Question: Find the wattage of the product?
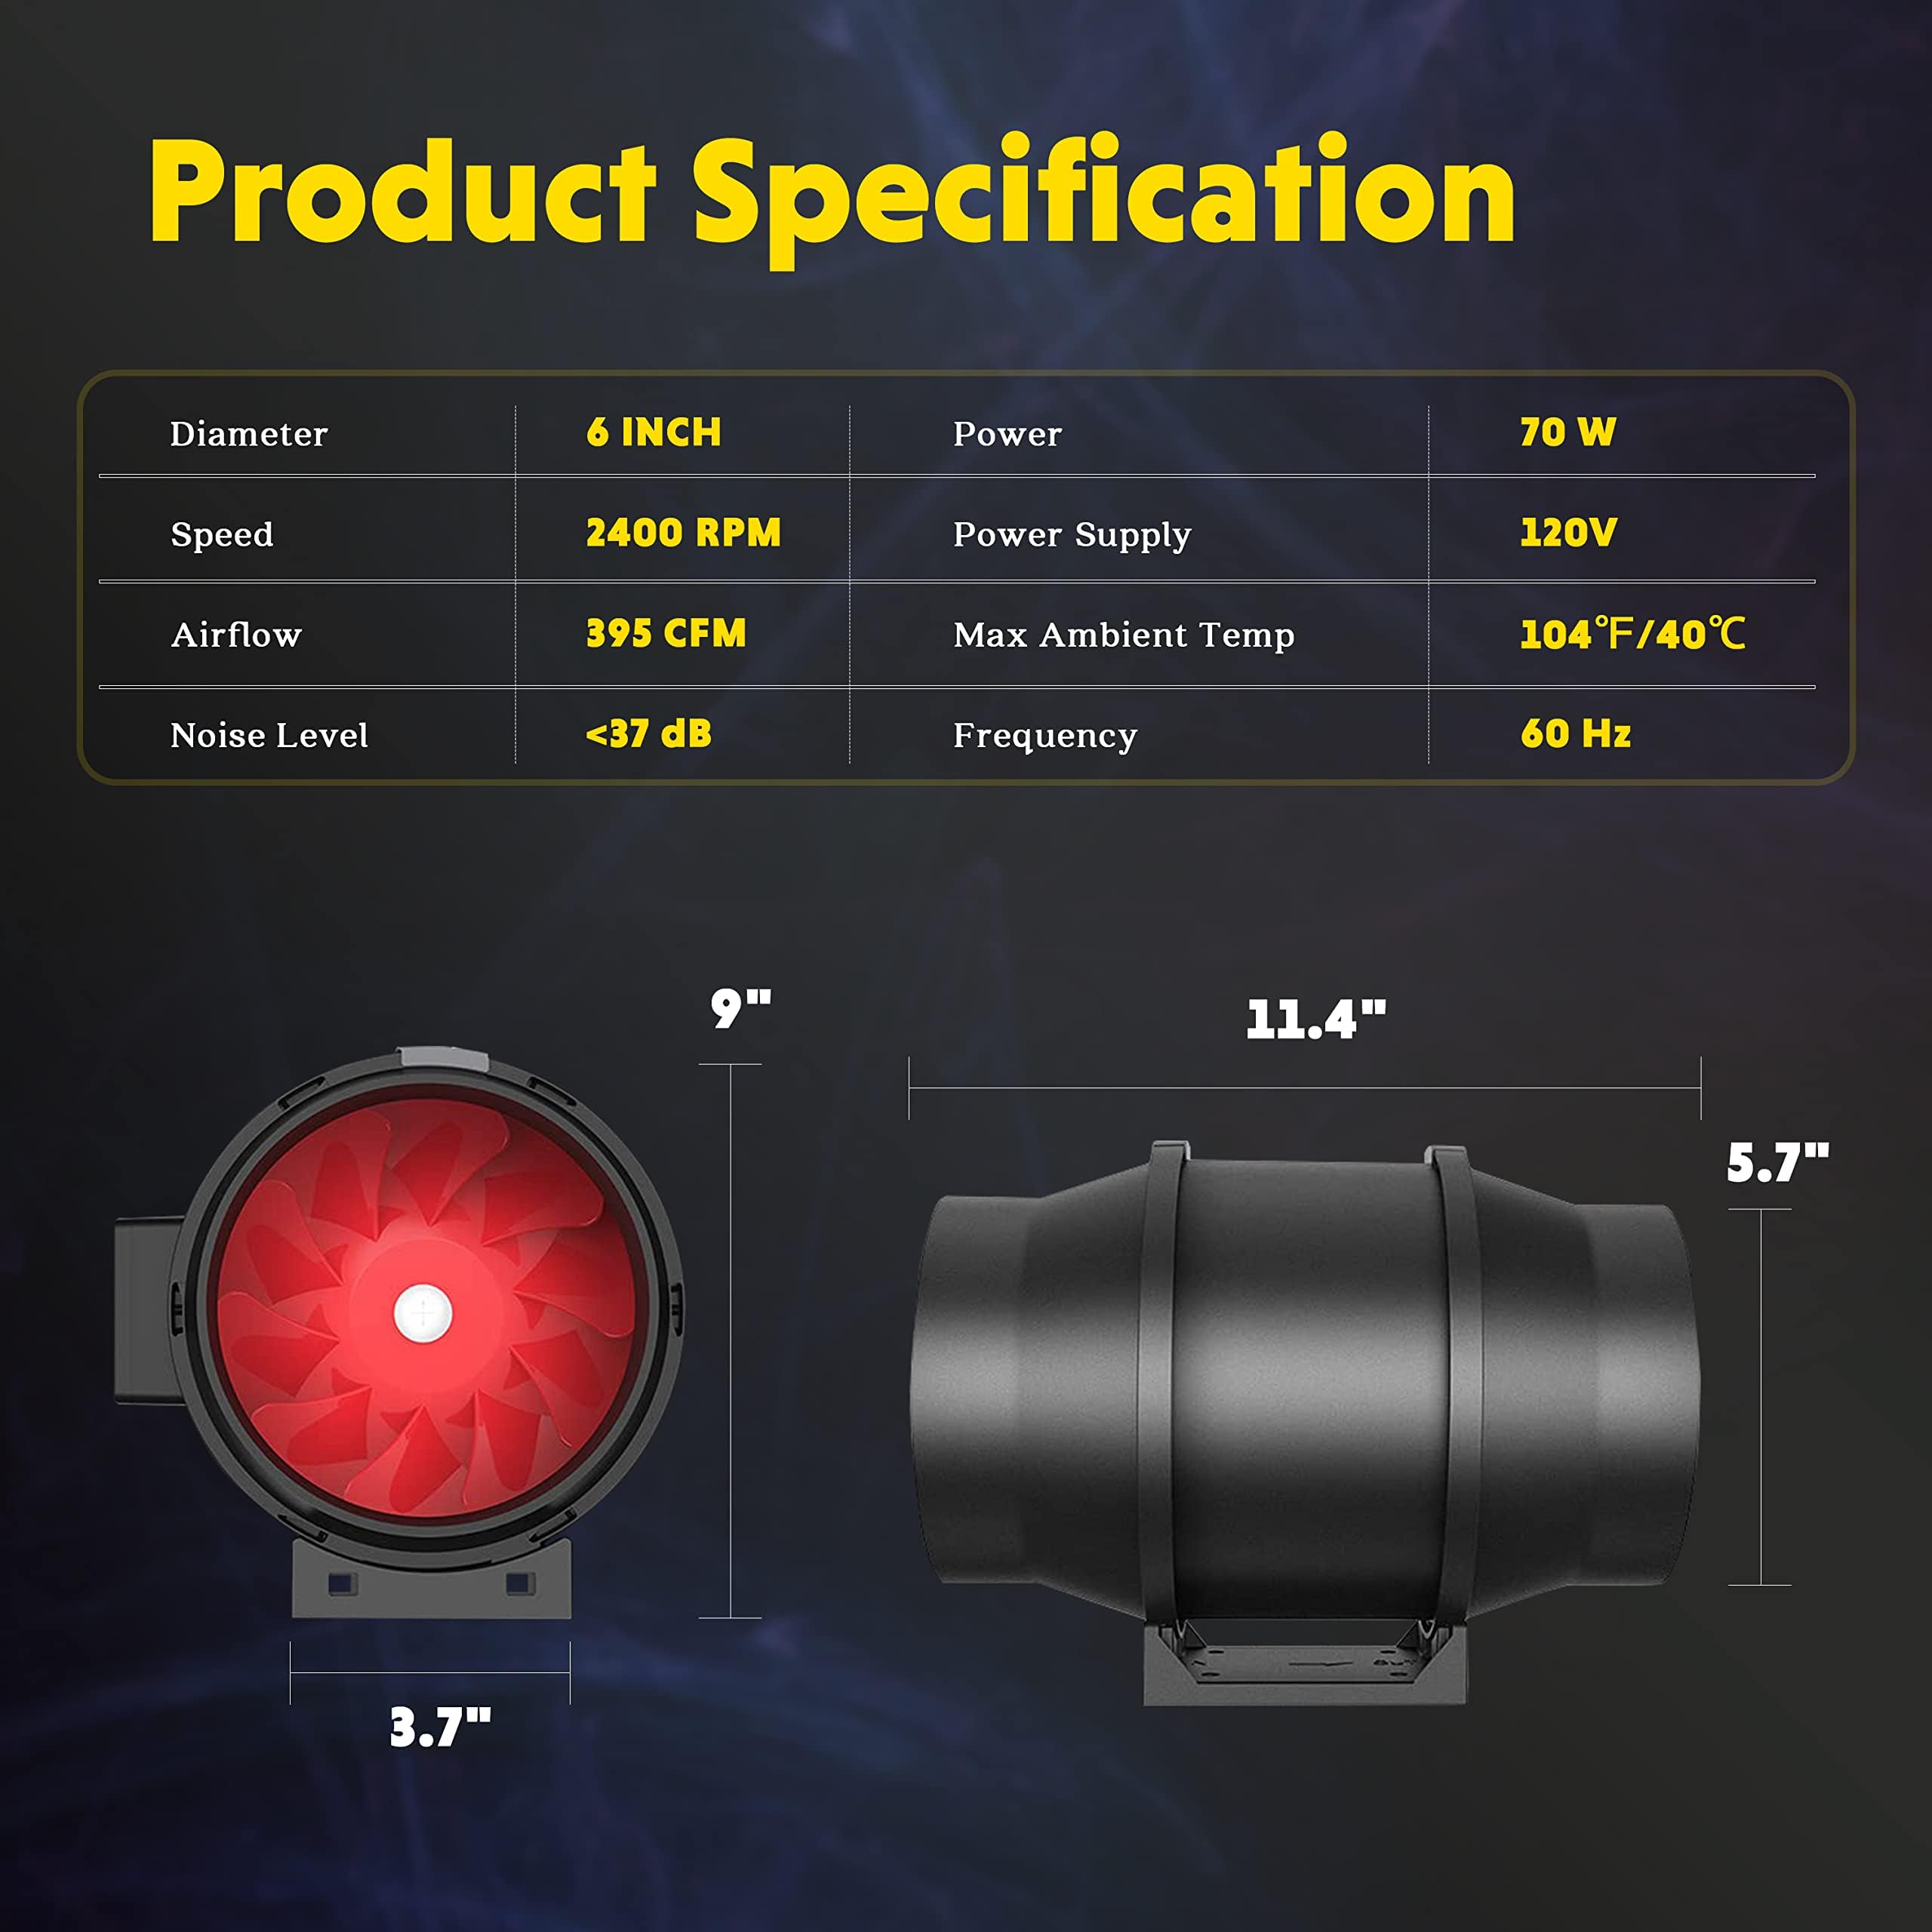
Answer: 70.0 watt